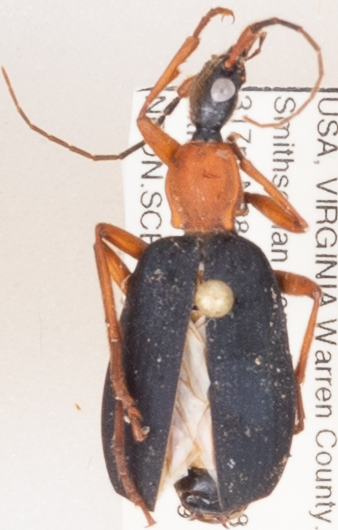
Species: Galerita bicolor
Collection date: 2019-06-06
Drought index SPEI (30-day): -0.048
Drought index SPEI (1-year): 2.09
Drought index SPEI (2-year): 2.09